London, Ontario

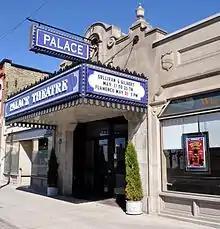
The Palace Theatre is in Old East Village, east of downtown.

Eldon House is the former residence of the prominent Harris Family and oldest surviving such building in London. The entire property was donated to the city of London in 1959 and is now a heritage site. An Ontario Historical Plaque was erected by the province to commemorate The Eldon House's role in Ontario's heritage.